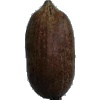
Label: Nut Pecan 1